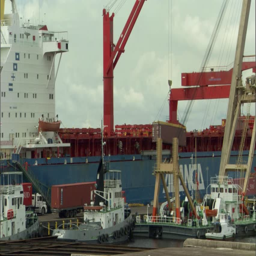
person loading a shipping container onto a ship